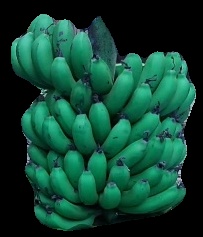
Variety: pachbale
Grade: grade2